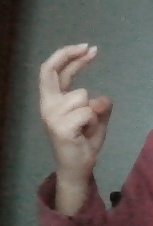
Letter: zay